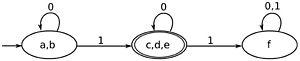
L'algorithme de Moore de minimisation d'un automate fini est un algorithme qui calcule l'automate fini déterministe complet minimal équivalent à un automate fini déterministe complet donné. Il est attribué à
En informatique théorique, et plus particulièrement en théorie des automates, la minimisation d'un automate fini déterministe est l'opération qui consiste à transformer un automate fini déterministe donné en un automate fini déterministe ayant le nombre minimal d'états et qui reconnaît le même langage rationnel. La minimisation a une importance pratique évidente par le gain d'espace qu'elle permet. Il existe plusieurs algorithmes pour effectuer cette opération de minimisation ; les plus usuels sont décrits pour la plupart dans les manuels traitant de théorie des automates.